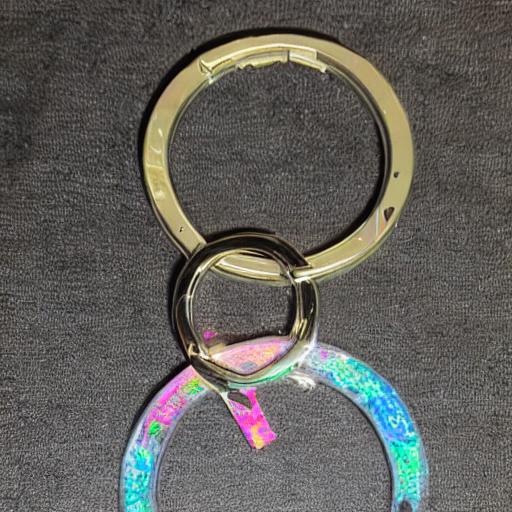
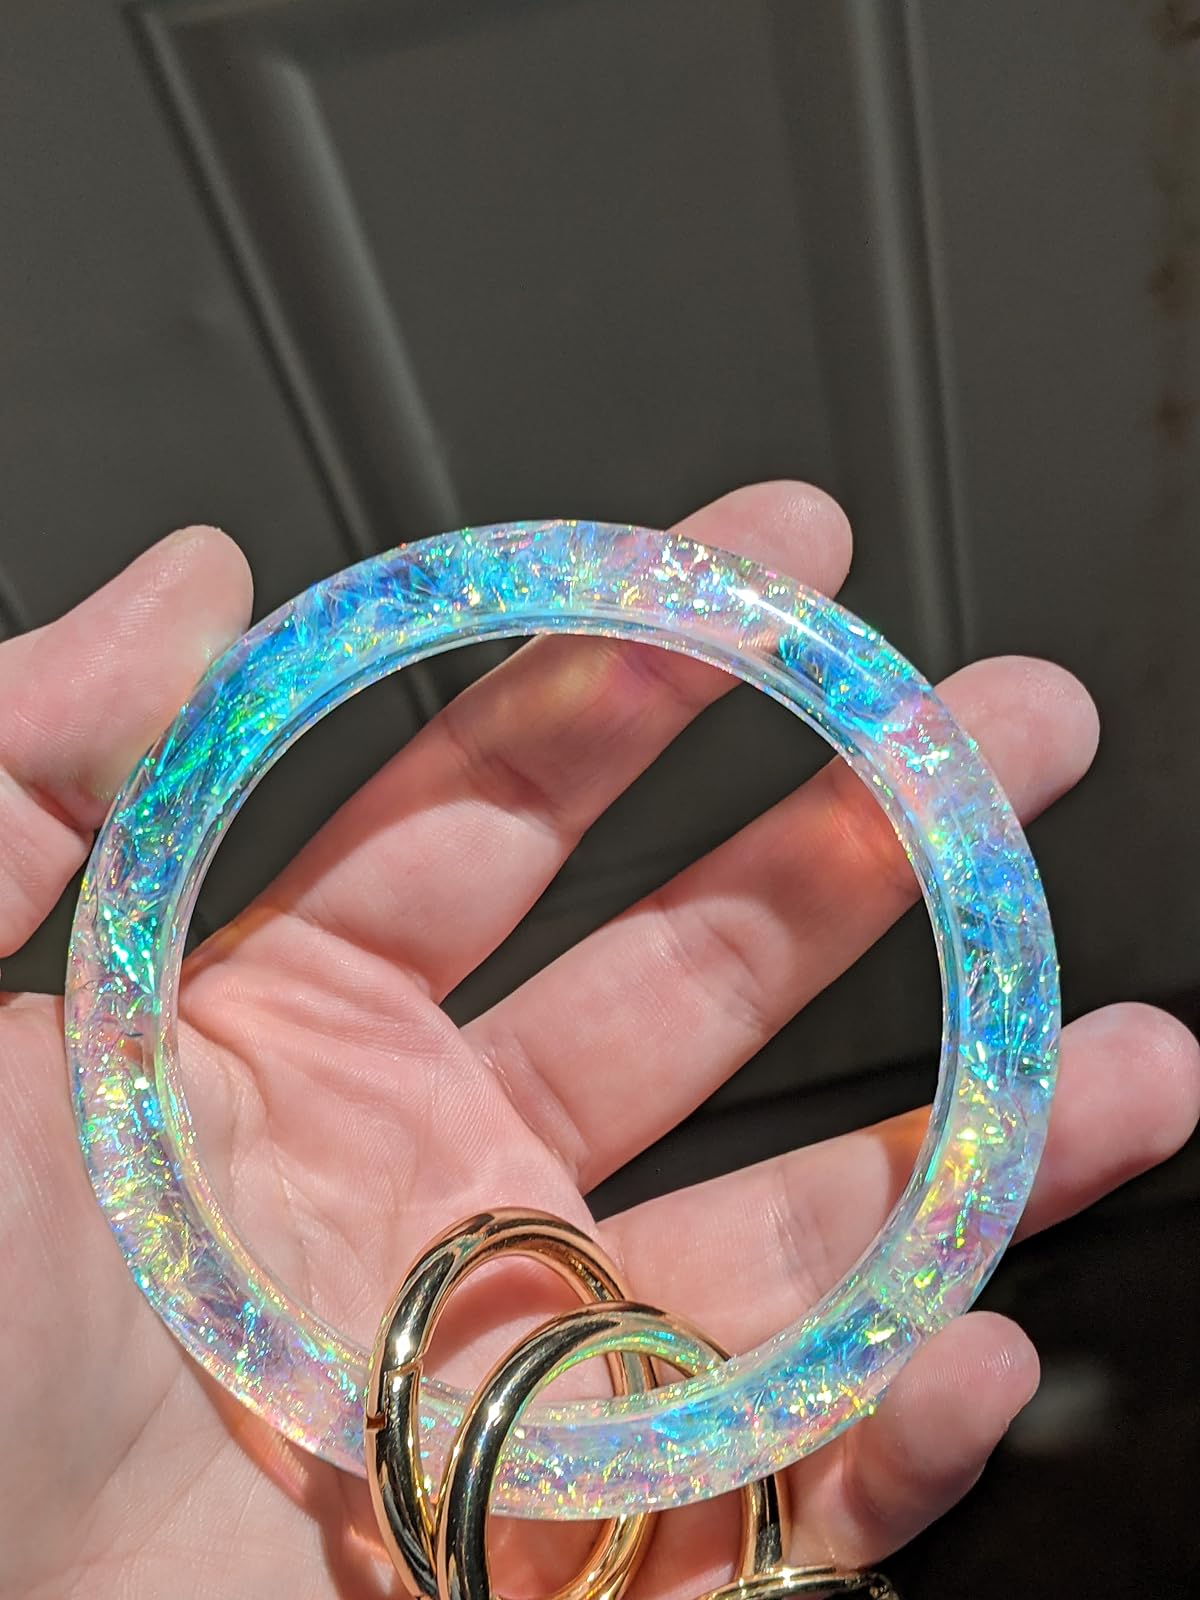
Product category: accessories_keychain
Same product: no